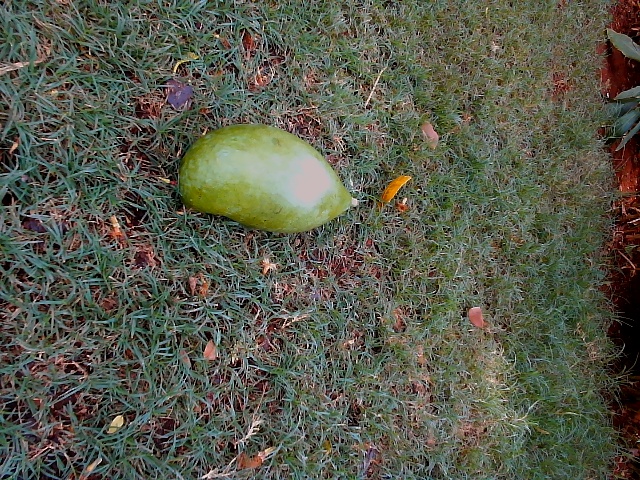
Label: Raw_Mango